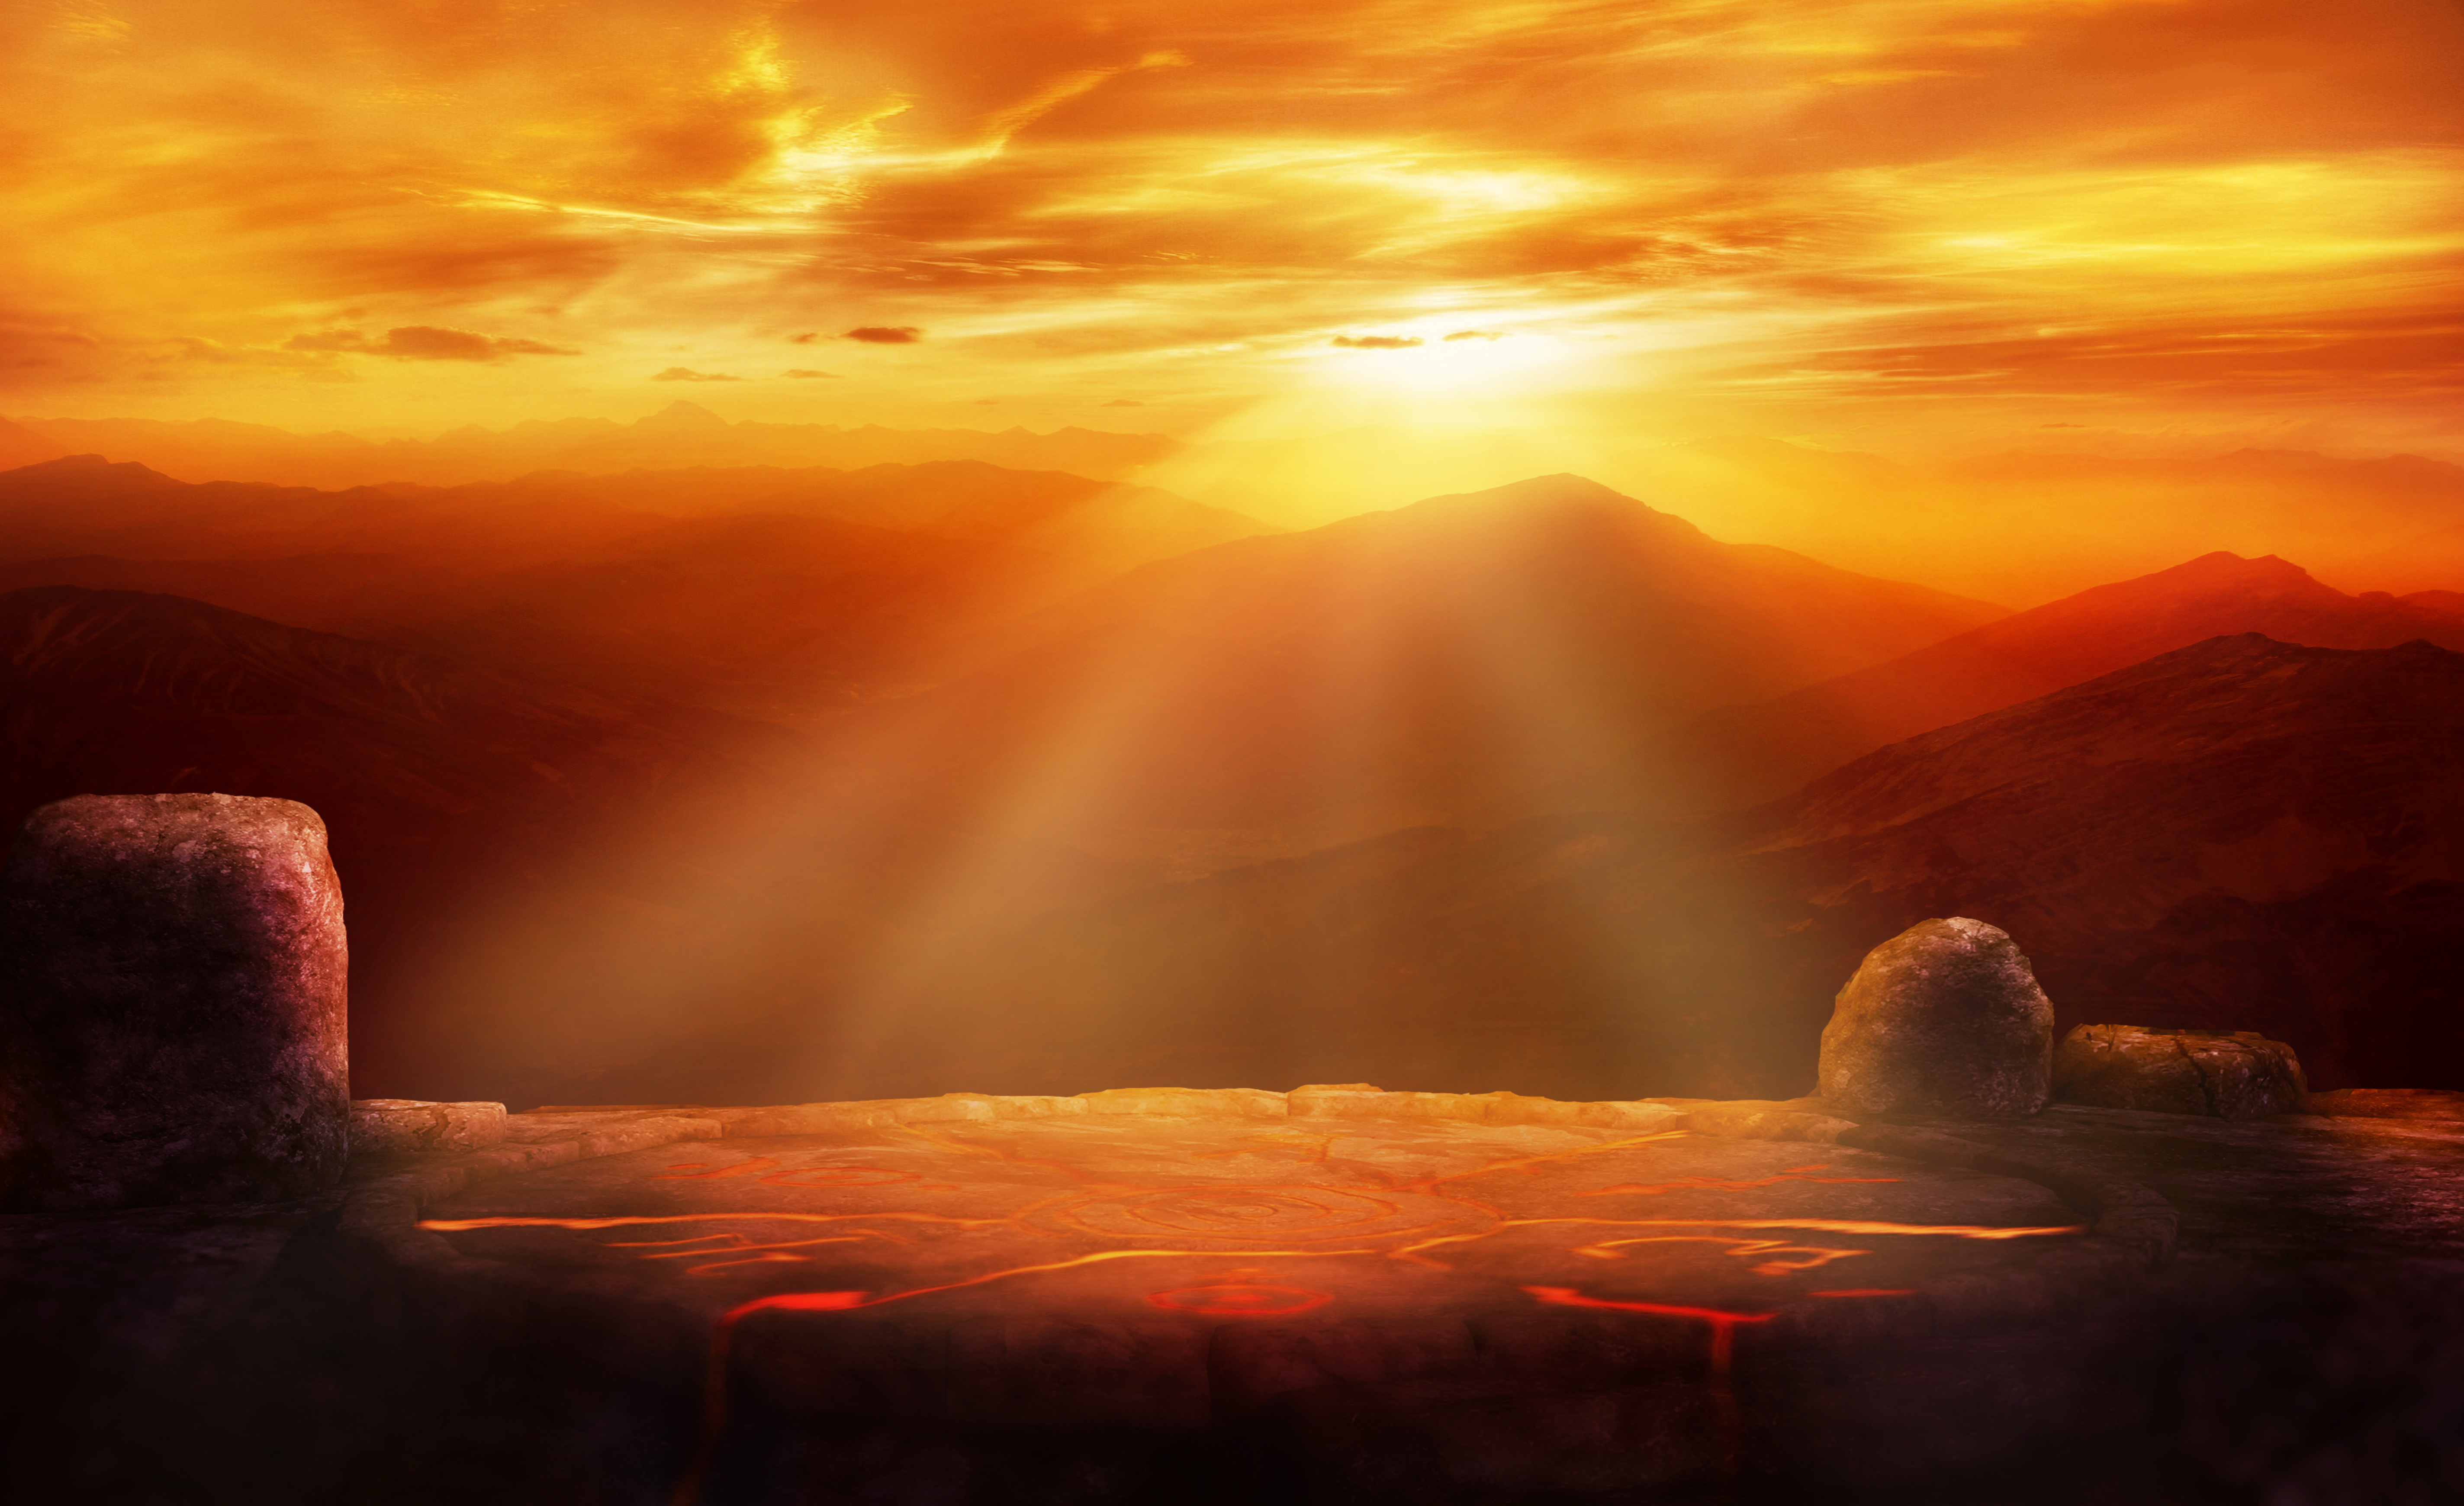
fantasy, mountains, altar, sunlight, background, mystic, mood, light, clouds, sunrays, orange, sunrise, emotion, atmosphere, magic, view, composing, mysterious, sky, afterglow, red sky at morning, dawn, geological phenomenon, horizon, morning, sunset, sun, computer wallpaper, landscape, evening, dusk, ecoregion, formation